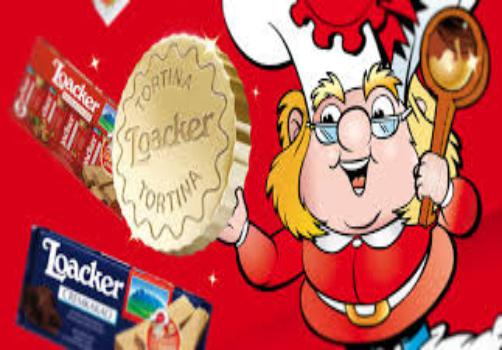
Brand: Loacker
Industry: Food